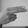
ASL letter: H